Georgia Highlands College

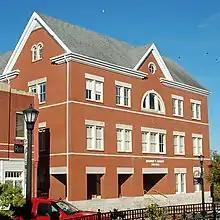
GHC Paulding Site at the Historic Douglas Country Courthouse

The Paulding location in Dallas was opened in 2009. Administrative offices, classrooms, and the library are located in the Bagby building and the Winn building in the Dallas Town Square. Kennesaw State University and GHC have several active partnership programs available at the Paulding site, including degrees in Psychology, Elementary & Early Childhood Education, and Integrative Studies.